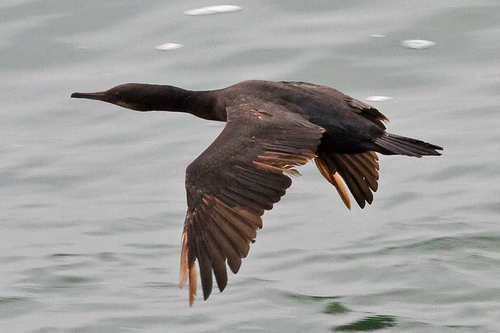
this bird has a black bill and head with some black secondary wing feathers.
this is a brown bird with a long neck and copper colored wing feathers.
this bird has a long, brown, curved bill, a brown crown, and a narrow head.
this large bird has a medium sized beak, it's head is black while the rest of its body fades to a dark brown.
this bird is black and brown in color with a long flat beak, and black eye rings.
this bird is brown with black and has a long, pointy beak.
this bird has wings that are brown and has a big bill
this bird is black with brown and has a long, pointy beak.
the bird is large in size and has a black head with a wings that are large in span.
this bird is brown in color, and has a long curved beak.
Species: Brandt Cormorant